MacArthur Maze

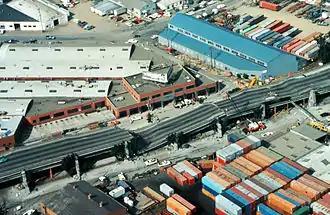
Portion of the collapsed Cypress Viaduct over 32nd Street in Oakland following the Loma Prieta earthquake

During the 6.9 Loma Prieta earthquake, the double-decked Cypress Street Viaduct on I-880 between I-80 and the 14th Street exit collapsed, crushing cars and killing 42 people. Traffic on the MacArthur Maze headed towards I-880 was re-routed to I-580 and I-980, and ramps at both ends of the viaduct leading to the former Cypress Structure were temporarily signed for local traffic access to Cypress Street.